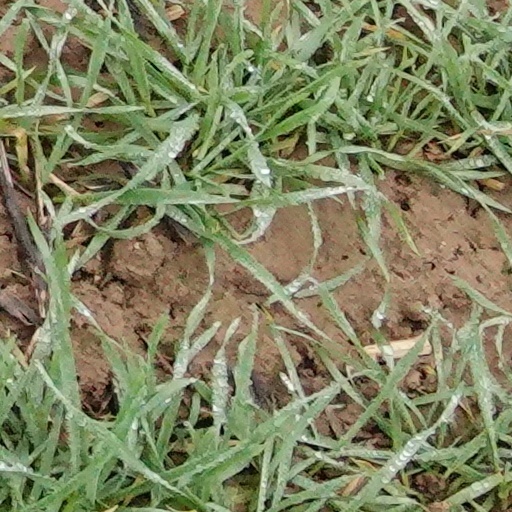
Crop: wheat